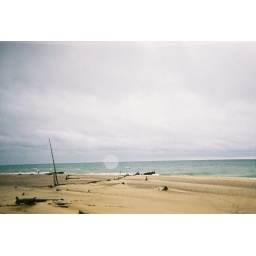
Superior's beach in October, White fish Bay area U P Michigan